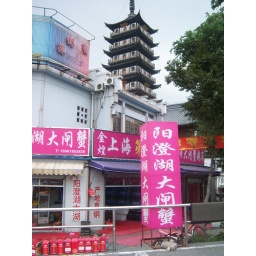
this was taken near the Zhenru fish market just a bit northwest of downtown Shanghai